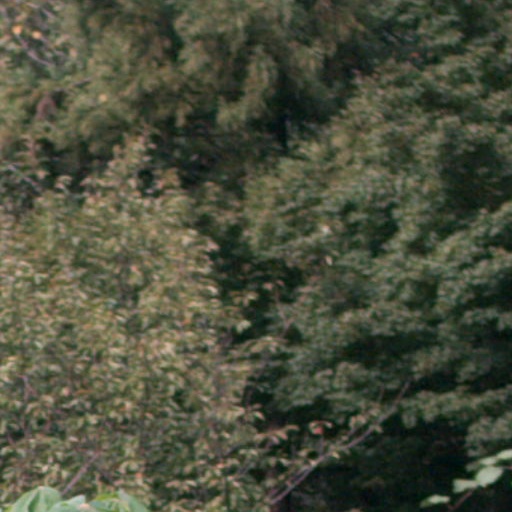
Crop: cassava